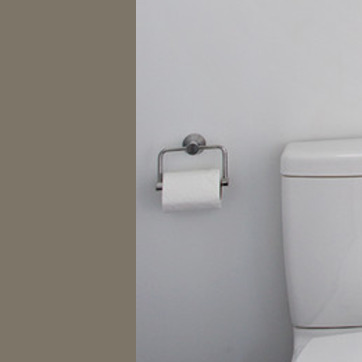
Material: paper